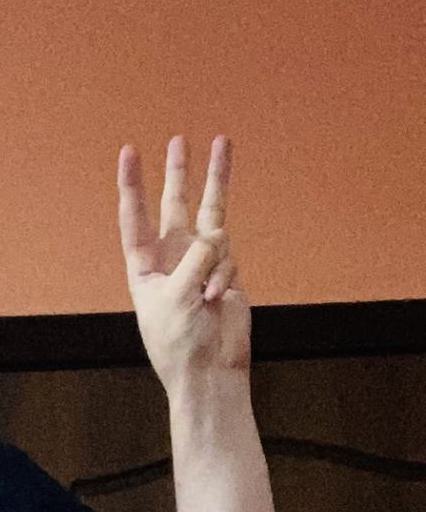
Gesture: three